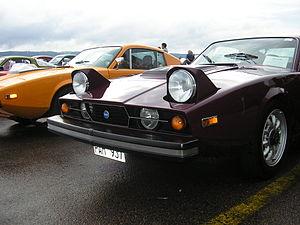
Les phares escamotables, ou phares « pop-up », sont des feux qui se rétractent dans la carrosserie lorsqu'on n'en a pas besoin. Généralement utilisés sur les automobiles, parfois sur des deux-roues, ils ont connu leur heure de gloire des années 1960 à 1990.